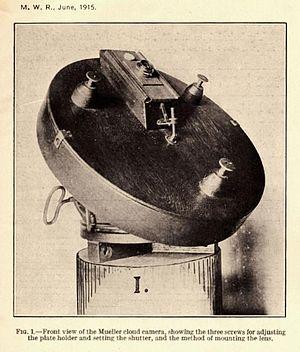
Une caméra grand angle du ciel est un appareil photographique spécialement conçu pour la météorologie. Il peut utiliser un objectif fisheye extrêmement grand pointé vers le zénith pour obtenir une vue hémisphérique du ciel ou un miroir concave pointé vers le ciel avec un appareil photographique à son foyer. Ce type de caméra peut être également utilisé pour l'étude de la canopée et le calcul de la radiation solaire arrivant au sol pour la micrométéorologie urbaine.